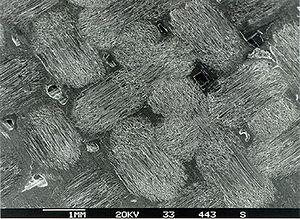
La céramique technique est une branche de la science des matériaux traitant de la science et de la technologie de matériaux minéraux non métalliques ayant des applications industrielles ou militaires. Elle se distingue radicalement des créations artisanales ou artistiques ainsi que des porcelaines à usage domestique. Cette discipline traite notamment de la recherche et du développement de céramiques présentant les propriétés physiques particulières, ce qui recouvre la purification de la matière première, l'étude et la production des composés chimiques nécessaires à la production du matériau fini, leur formation dans les constituants, et l'étude de leur structure, de leur composition et de leurs propriétés physiques et chimiques. Ces matériaux sont par exemple des oxydes, comme l'alumine Al₂O₃ et le dioxyde de zirconium ZrO₂, des non-oxydes, qui sont souvent des céramiques ultraréfractaires, ou encore des céramiques composites, qui sont des combinaisons des deux précédents.